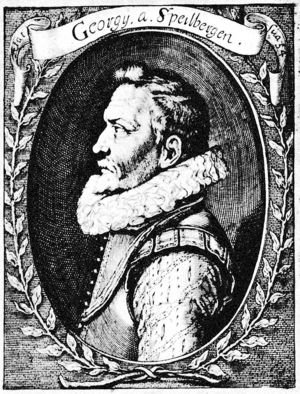
Joris van Spilbergen est un navigateur néerlandais.